The Petrified Forest

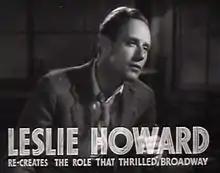

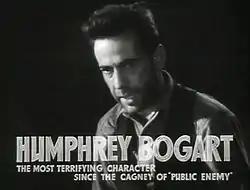

In the midst of the Great Depression, Alan Squier, a failed British writer, now a disillusioned, penniless drifter, wanders into a roadside diner in the remote town of Black Mesa, Arizona, at the edge of the Petrified Forest. The diner is run by Jason Maple, his daughter Gabrielle, and Gramp, Jason's father, who regales anyone who will listen with stories of his adventures in the Old West with such characters as Billy the Kid.